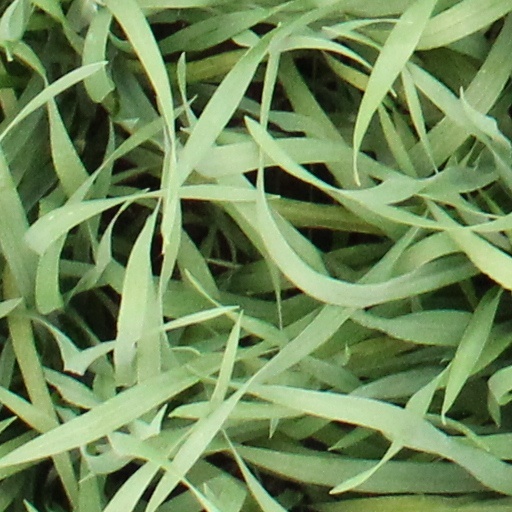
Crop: wheat